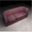
Label: couch